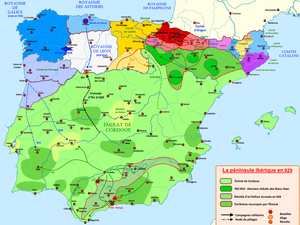
Carte de la péninsule ibérique de 900 à 950 avec les principaux évènements de la période.
Omar ibn Hafs ibn Chafar, est une personnalité d'al-Andalus issue d'une famille muladi, certainement d'ancêtres wisigoths nobles, son grand-père Chafar ben Salim a été le premier musulman de la famille. Son père Hafs avait dû quitter Ronda pour un lieu appelé la Torrecilla, près de Parauta, où naissent probablement Omar et ses deux frères Ayyub et Chafar.
Sancho Garcés, en français Sanche Iᵉʳ de Pampelune, est né vers 865 à Sangüesa et mort le 10 ou 11 décembre 925 à Resa, dans la haute vallée de l'Èbre, est le fils de Garcia Jiménez et de sa seconde épouse, Dadildis de Pallars. Il renversa le dernier roi de Pampelune de la dynastie Iñiguez, Fortún Garcés, et régna sur le royaume de Pampelune de 905 à sa mort, fondant la dynastie royale des Jiménez.
Alphonse IV de León, dit le Moine, fut roi de León de 925 à 931.
Le royaume des Asturies fut la première entité politique chrétienne établie sur la péninsule Ibérique après la chute du royaume wisigoth et la conquête musulmane de l'Hispanie. Le royaume perdura de 718 à 925, lorsque Fruela II accéda au trône du royaume de León.
L'histoire d'al-Andalus recouvre les événements survenus au Moyen Âge, notamment entre 711 et 1492, sur l'ensemble des terres de la péninsule Ibérique sous domination musulmane.
Le royaume de León, une des 15 grandes anciennes divisions de l'Espagne et du Portugal, fut un des royaumes médiévaux de la péninsule Ibérique, successeur du royaume des Asturies, qui eut un rôle dans la Reconquista et la formation des royaumes chrétiens successifs de l'Occident péninsulaire.
Le comté de Portugal est un État du Haut Moyen Âge comprenant une partie du Portugal actuel.
Abd al-Rahman III, parfois francisé en Abdérame III, surnommé An-Nâsir, est émir puis calife omeyyade de Cordoue.